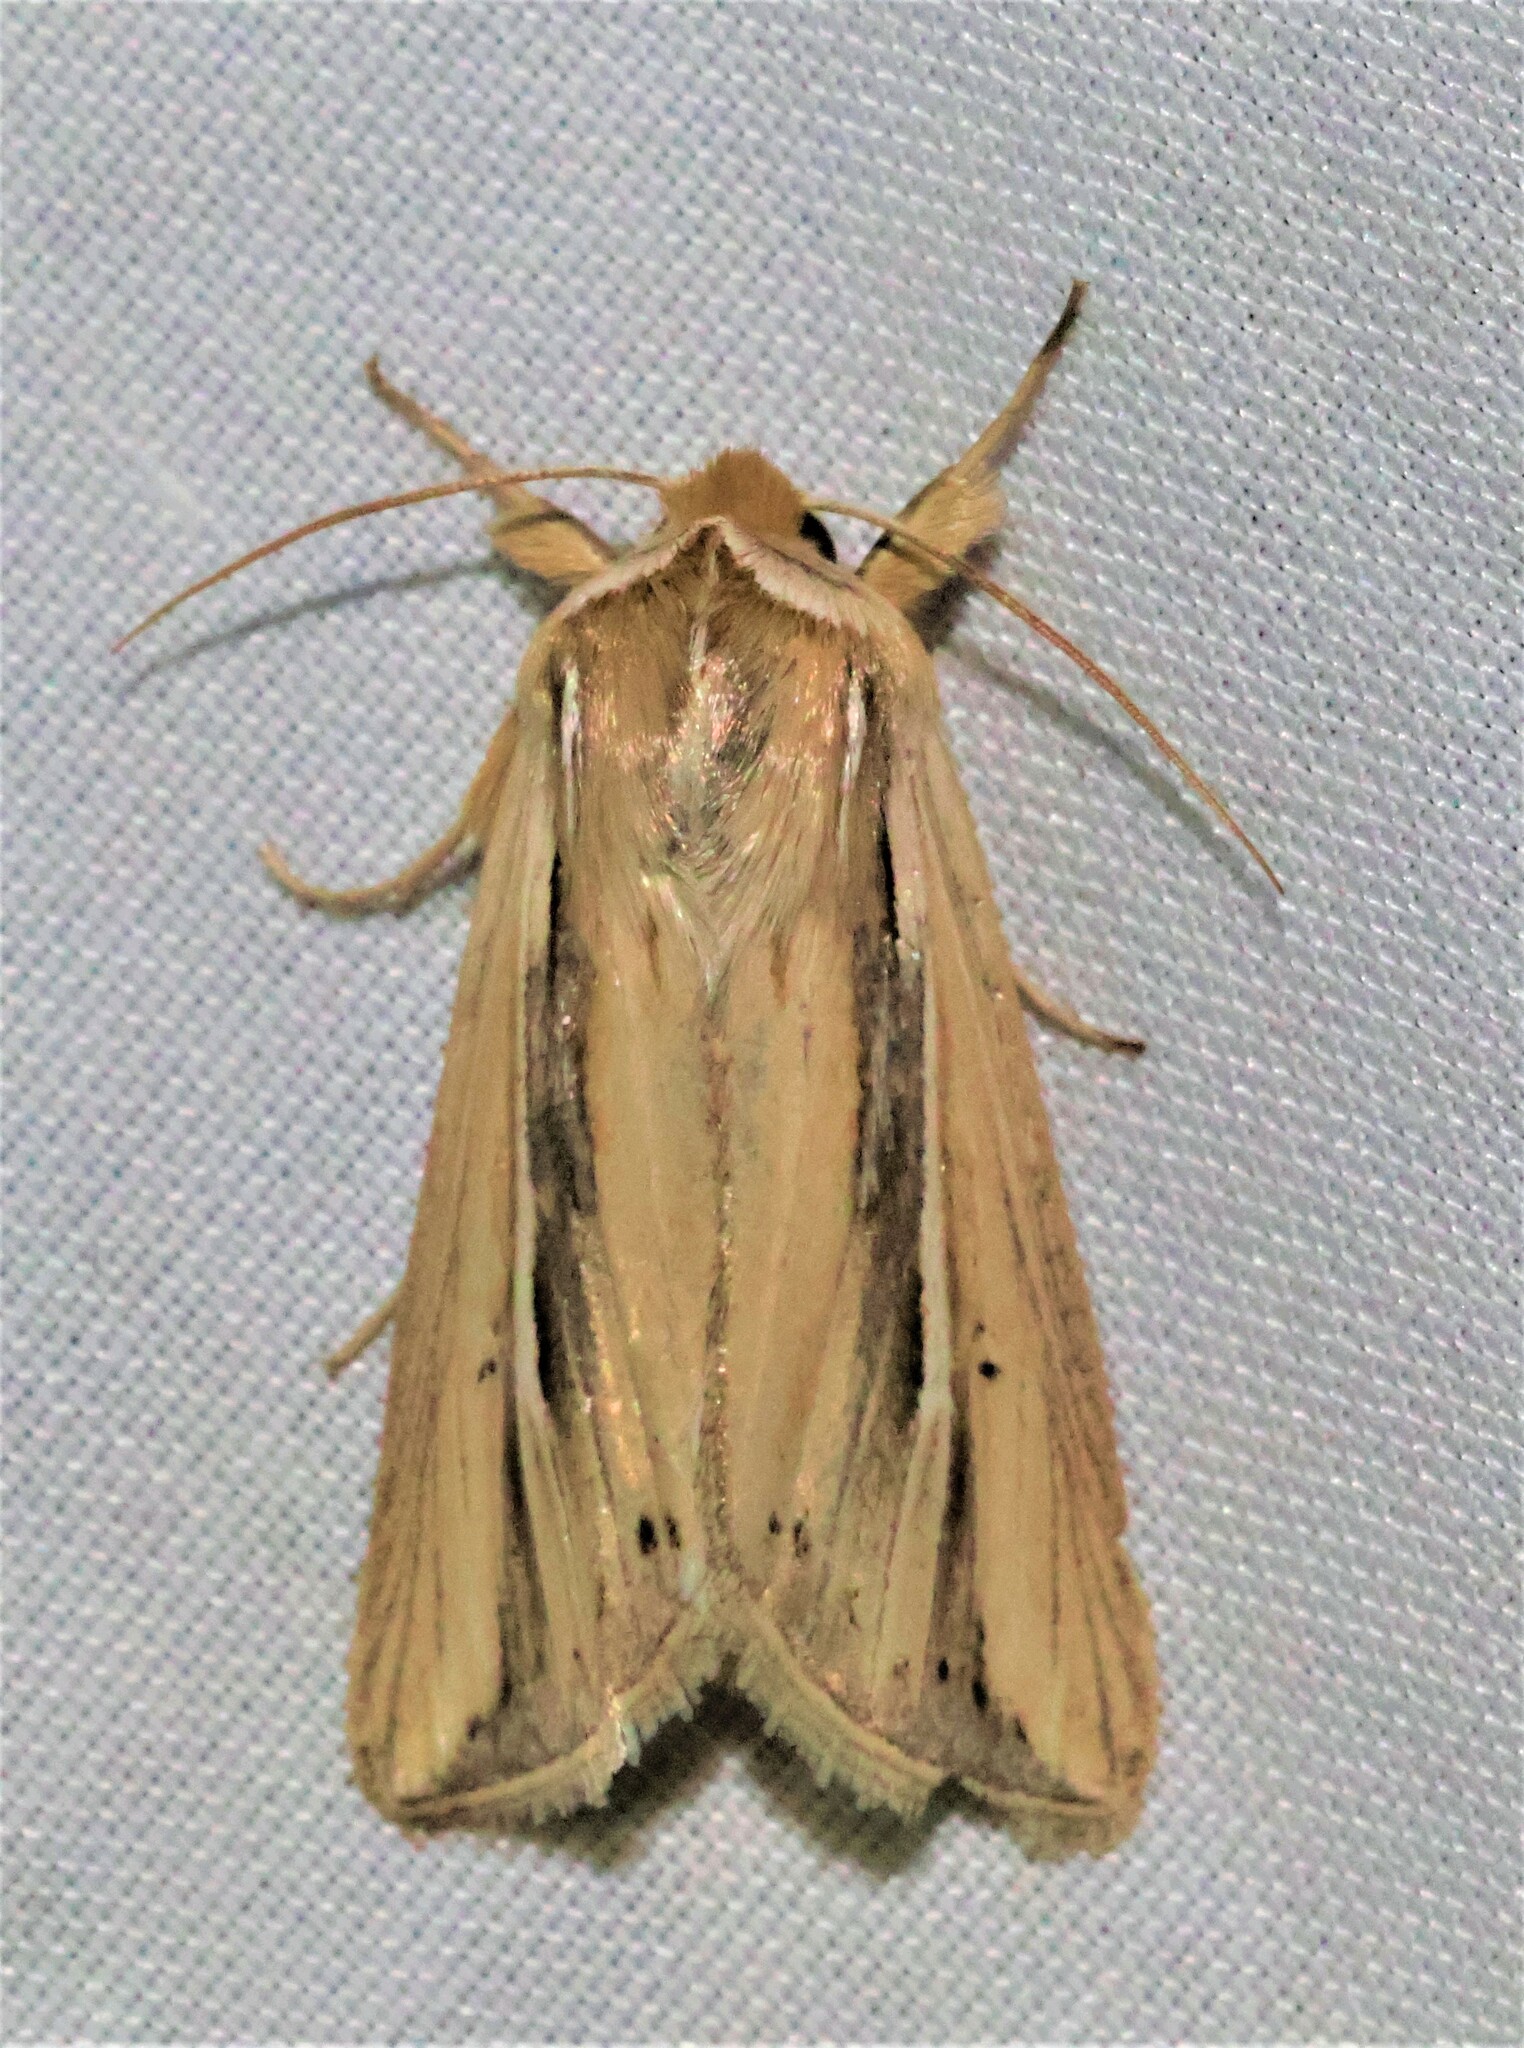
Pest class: wheathead_armyworm_Dargida_diffusa